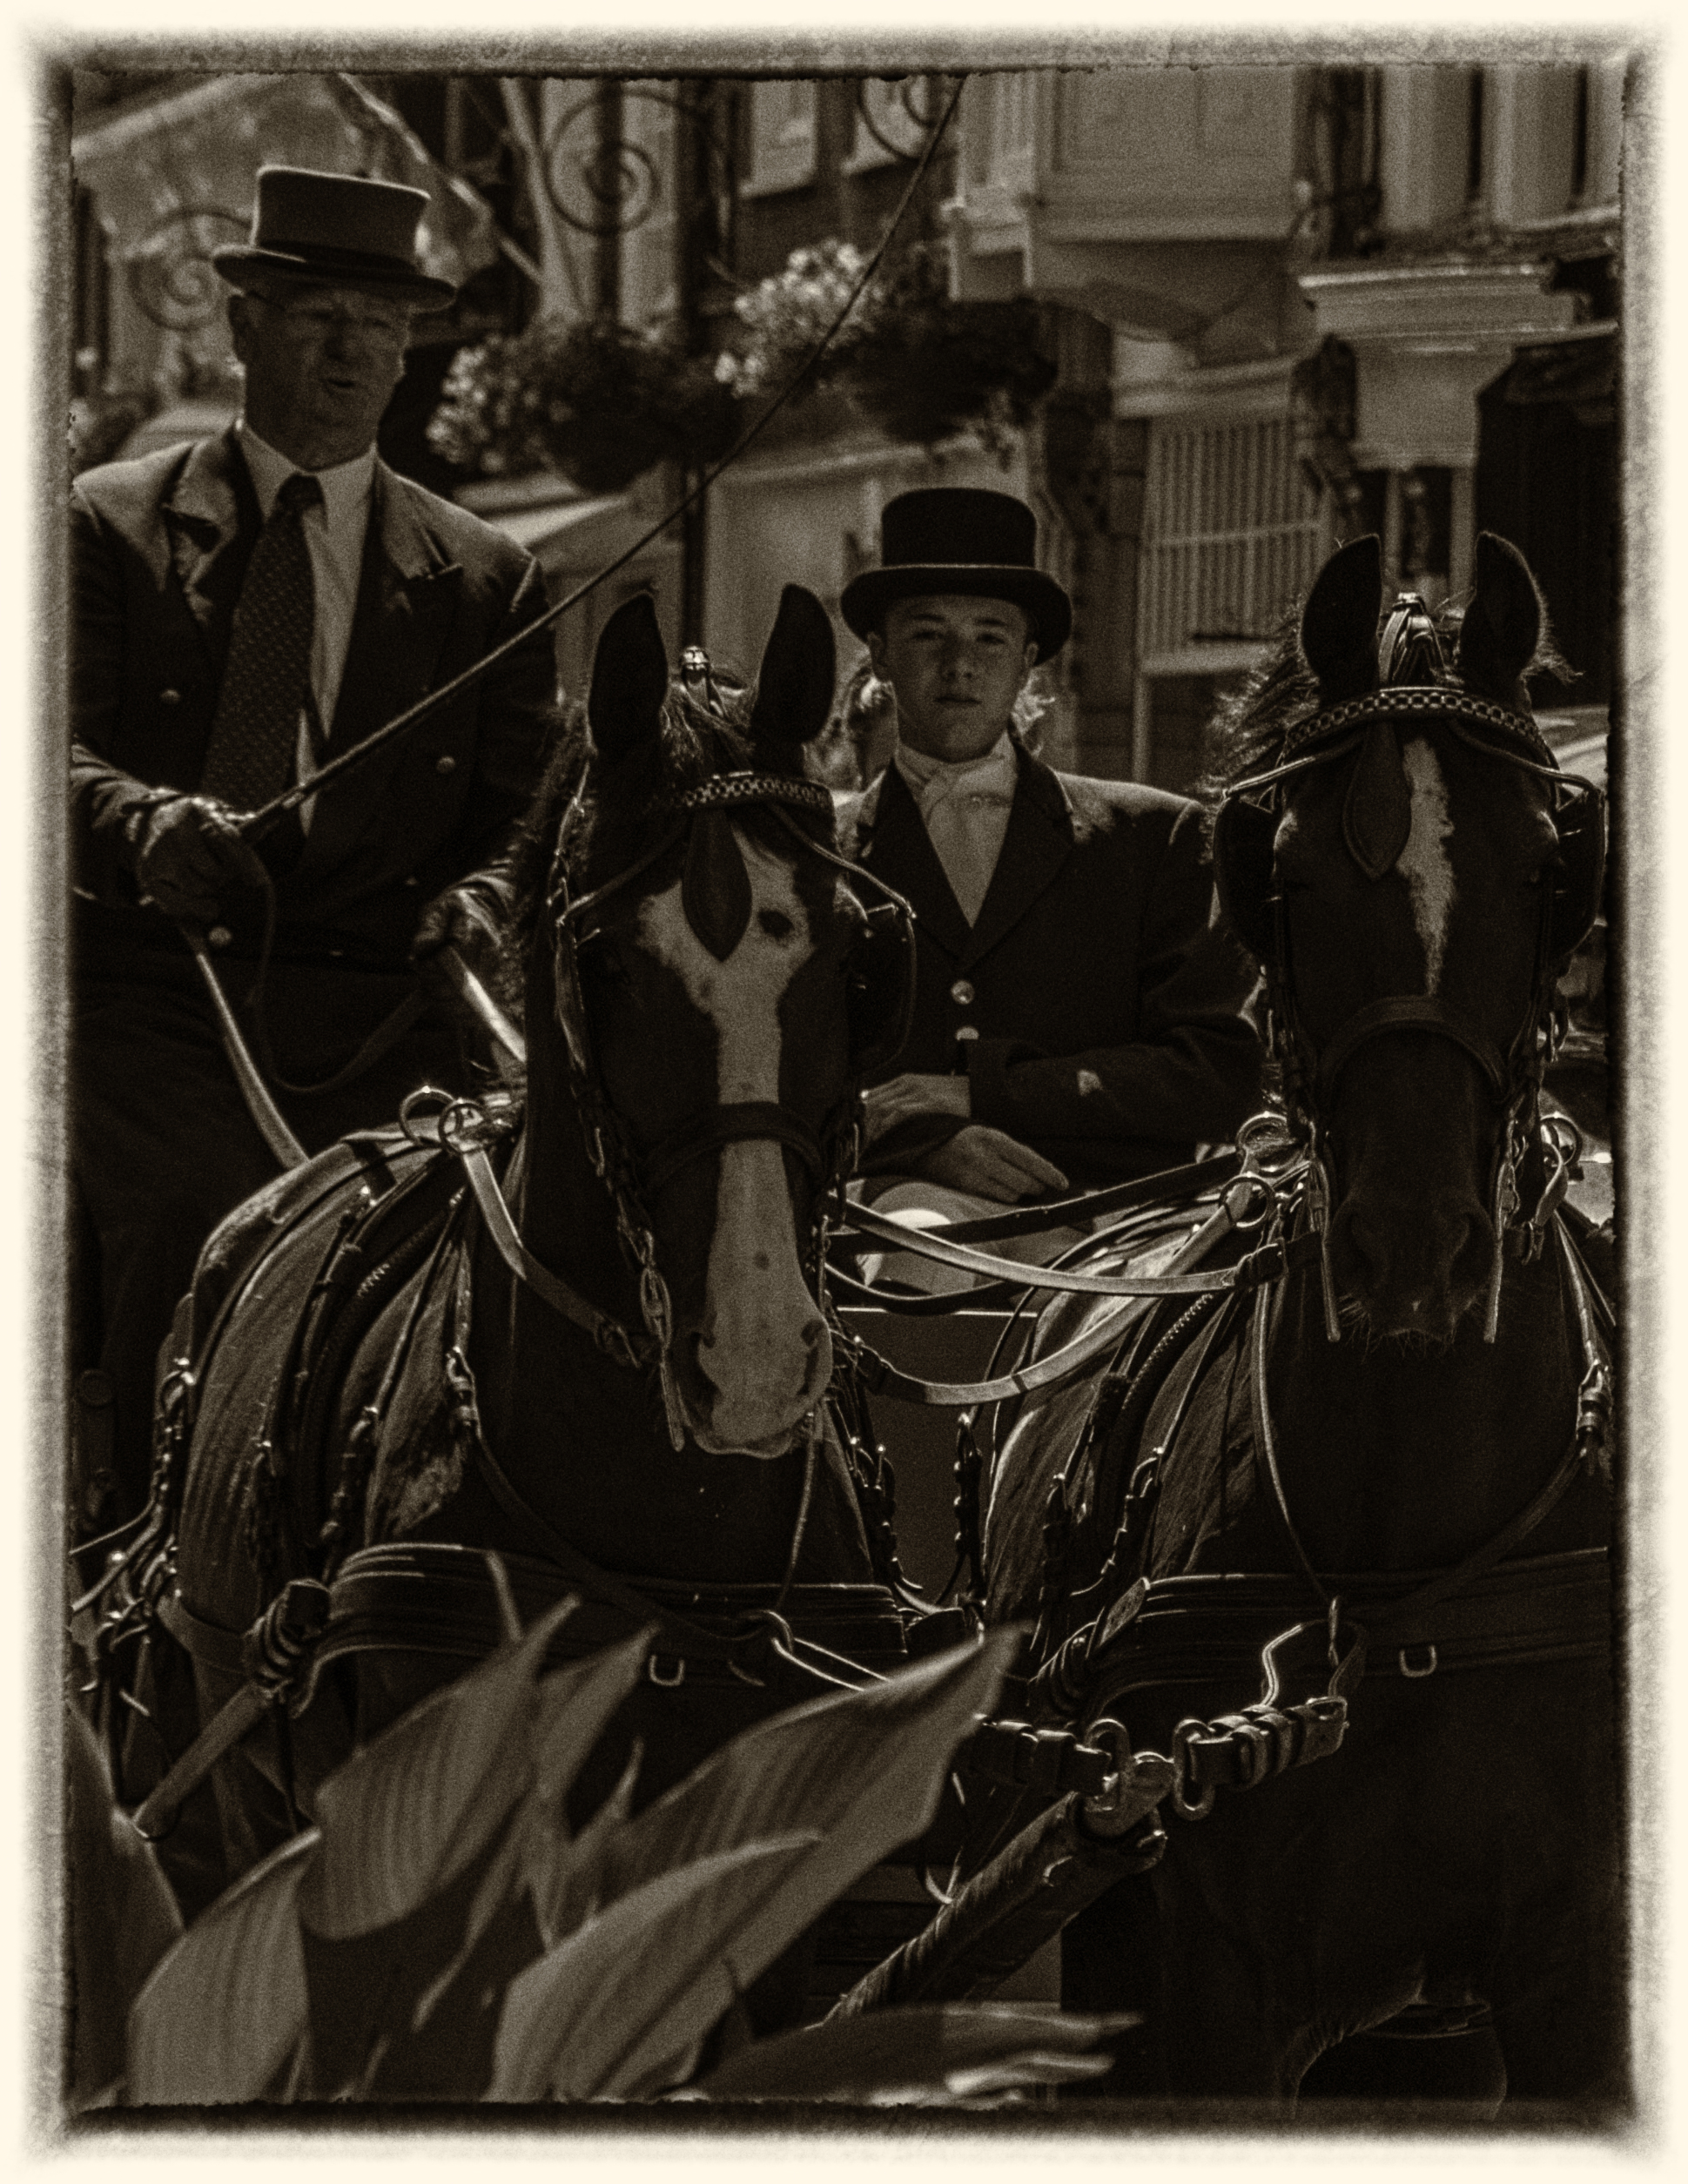
outdoor, black and white, photo, nikon, monochrome, painting, blackandwhite, horses, holland, nederland, netherlands, sketch, dutch, outdoorphotography, picture, photograph, fotos, foto, poster, urbanphotography, paulvandevelde, pdvandevelde, padagudaloma, dordrecht, nederlandinfotos, urbanfotografie, pvdvfotografie, pdvandeveldedordrecht, zwartwit, nederlandsefotografie, dutchphotogaraphy, totallydutch, fotografienederland, hollandsefotografie, fotografieholland, paarden, monochrome photography, album cover